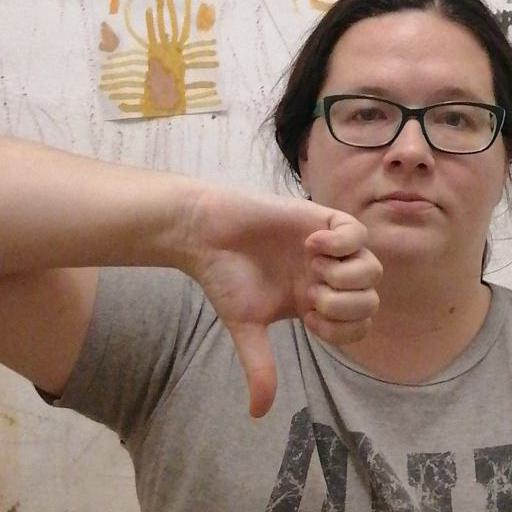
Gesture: dislike